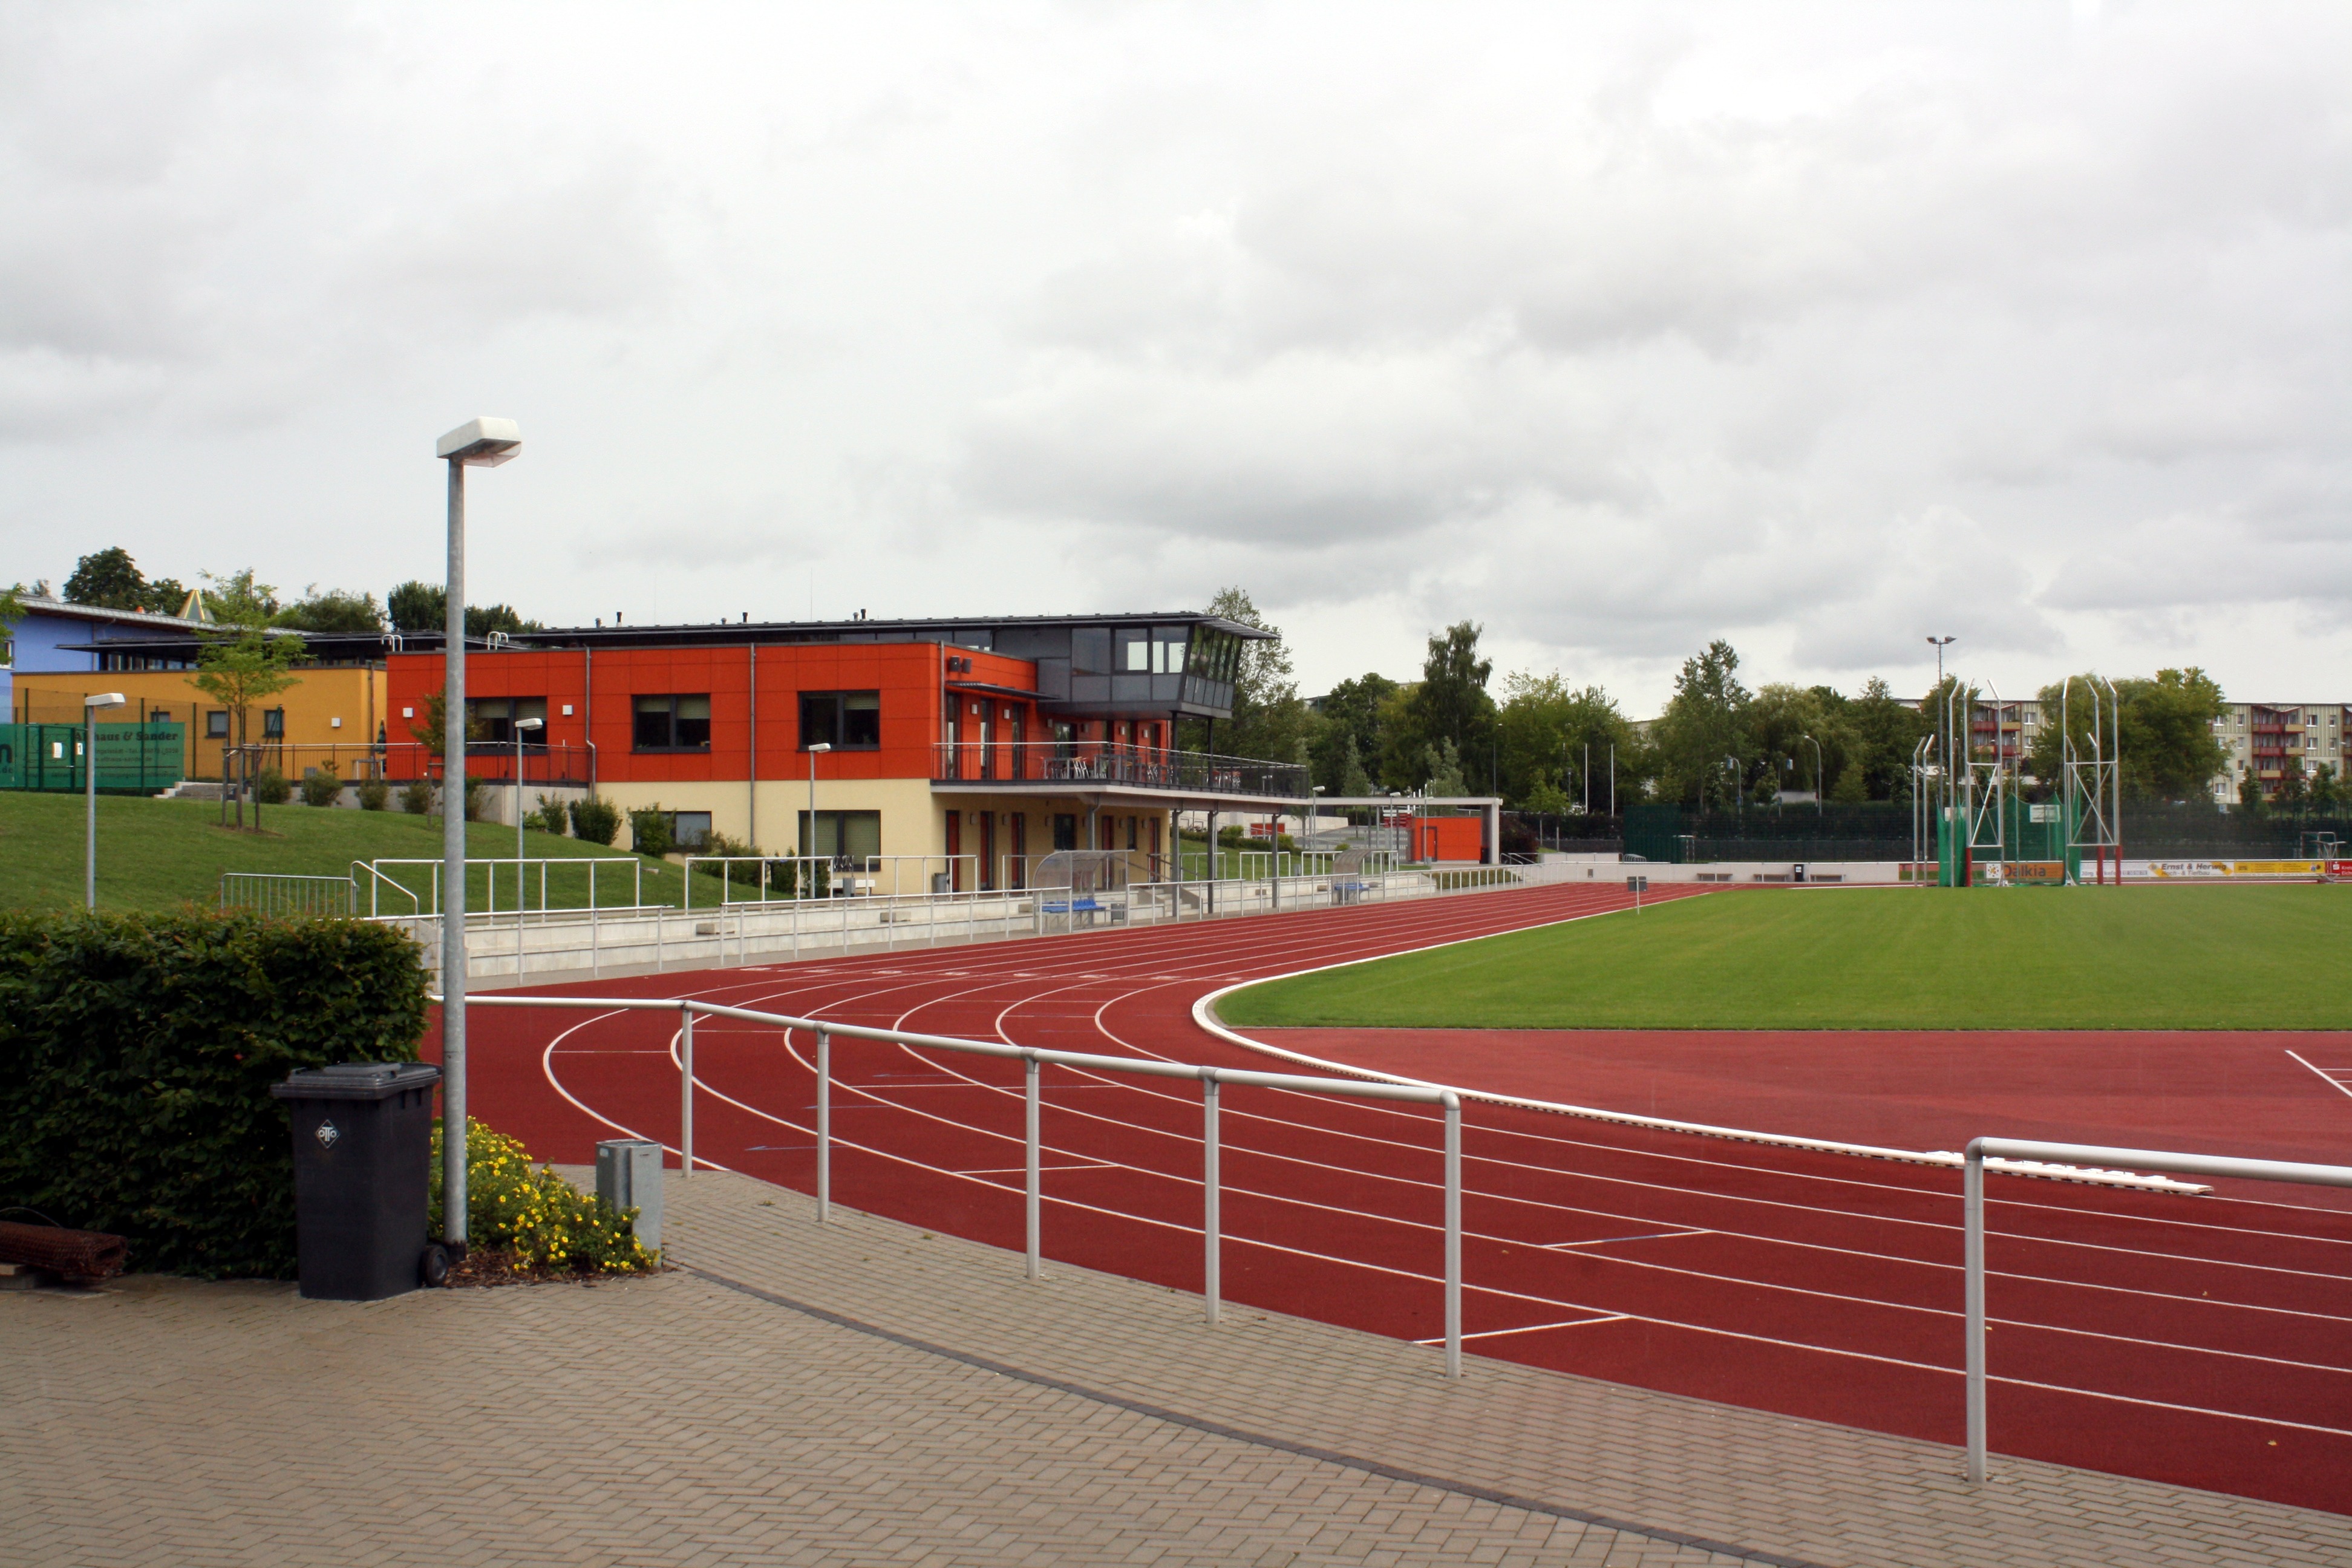
structure, sport, stadium, baseball field, tennis court, cinder, race track, athletics, career, baseball park, sport venue, soccer specific stadium